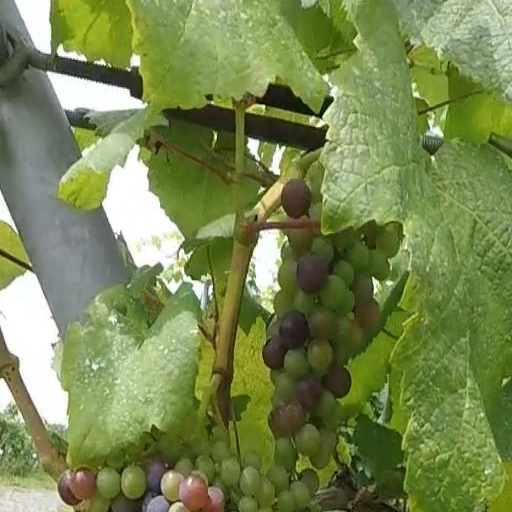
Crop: grape